Christoph Eymann

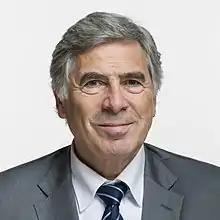
Official portrait, 2019

Christoph Eymann (born 15 January 1951) is a Swiss attorney and former politician who served two terms on the Swiss National Council for the Liberal-Democratic Party from 1991 to 2001 and from 2015 to 2021. His most recent term was succeeded by his former domestic partner and mother of his children, Patricia von Falkenstein. He is also a former member of the Executive Council of Basel-Stadt. Since 2019, Eymann serves as president of "Schweizerische Konferenz für Sozialhilfe (SKOS)". He is the father of Annina von Falkenstein, who currently serves on the Grand Council of Basel-Stadt.